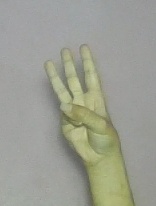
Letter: thaa